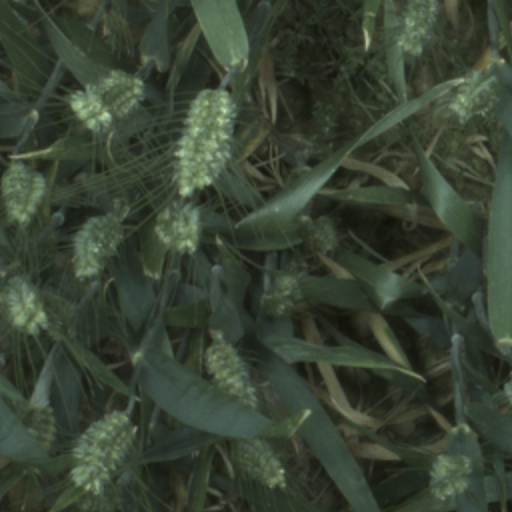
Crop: wheat